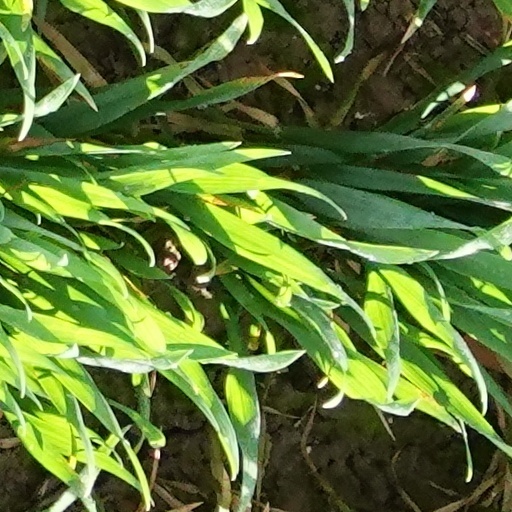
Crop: wheat